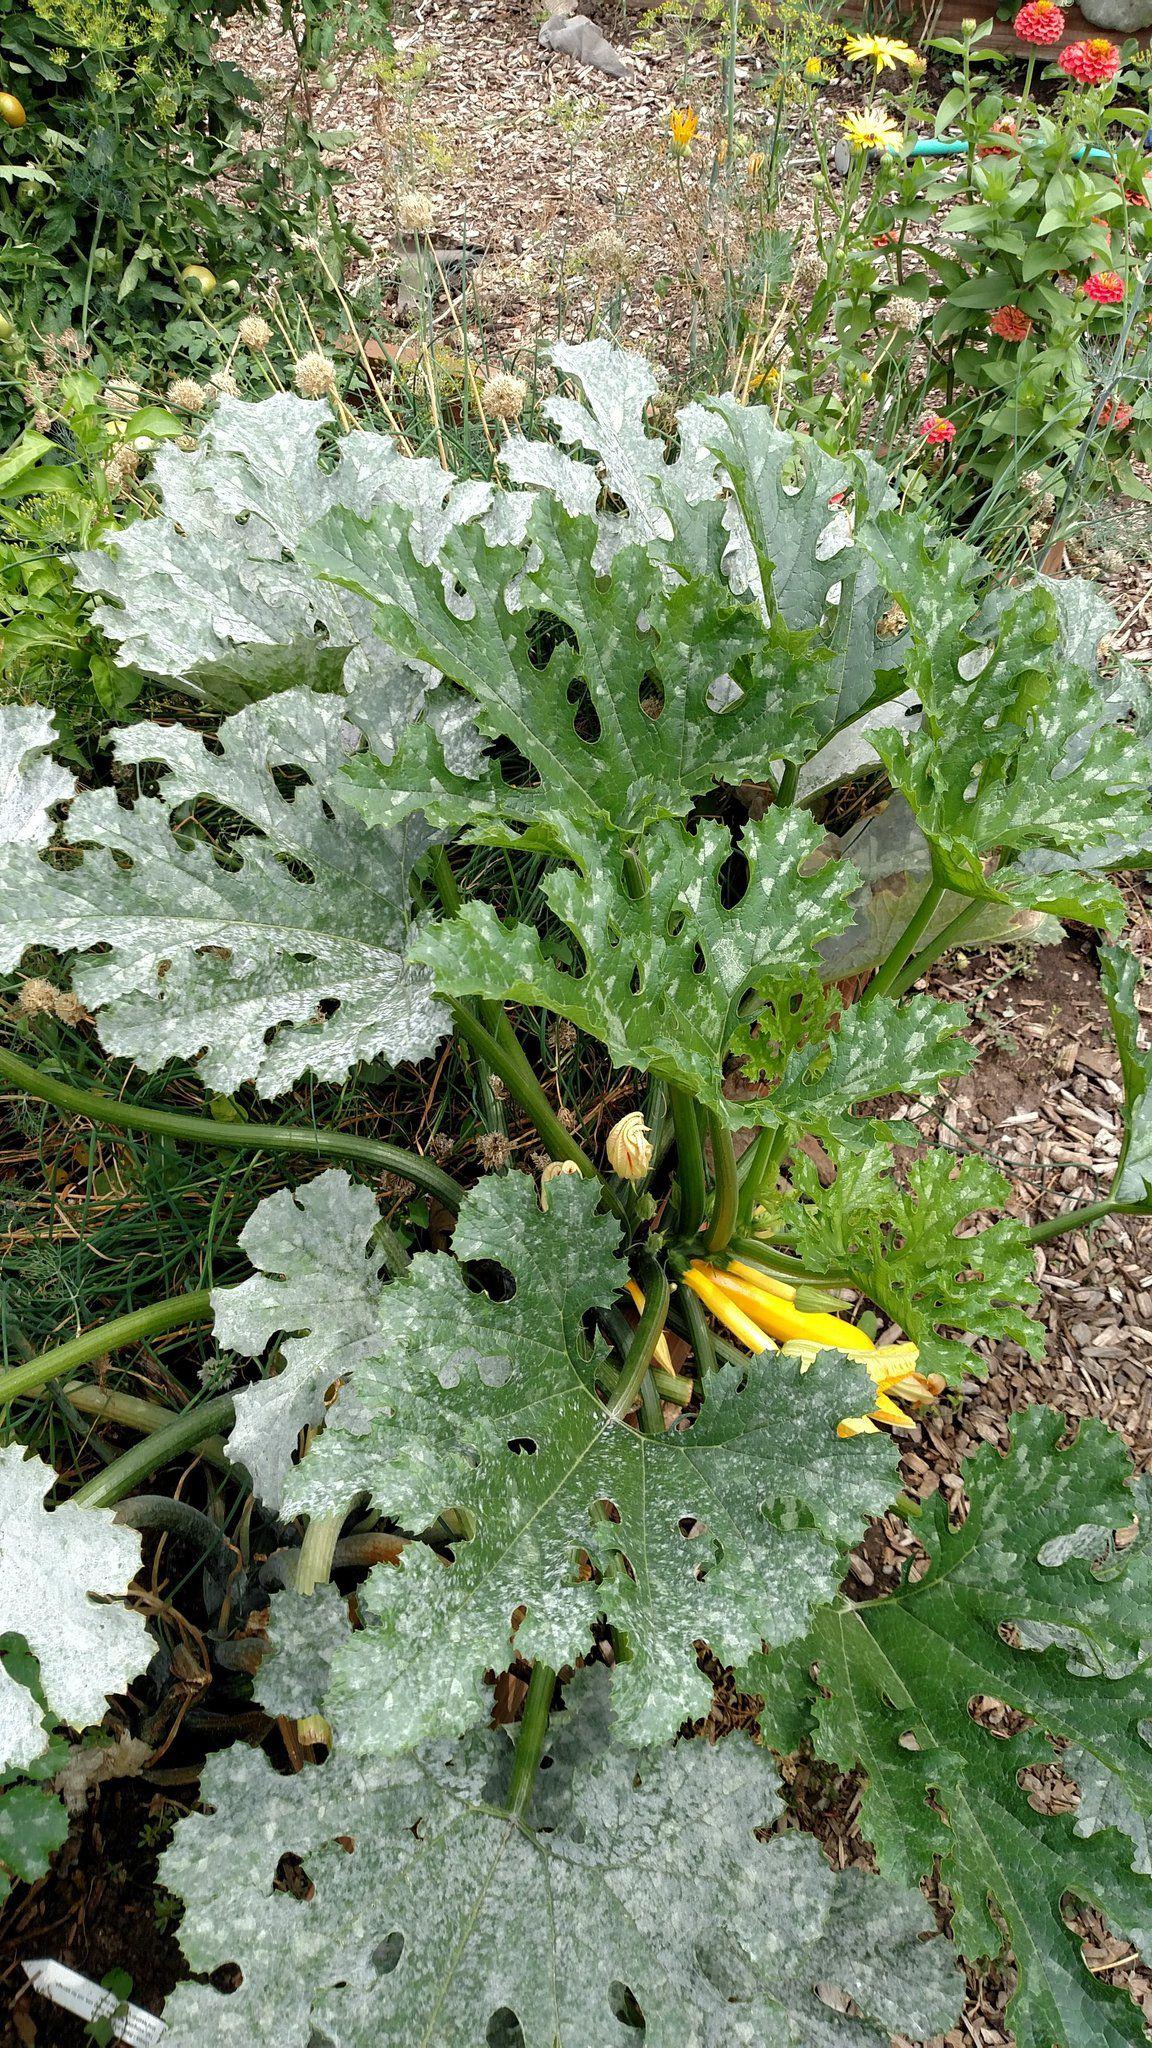
Plant: Zucchini
Disease: zucchini powdery mildew